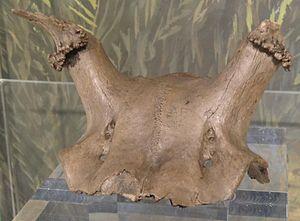
Star Carr est un site mésolithique important situé près de Scarborough, Yorkshire du Nord en Angleterre. Il a été habité par une population de type chasseurs-cueilleurs du IXᵉ millénaire av. J.-C.